Answer in natural language. Which point is closer to the camera taking this photo, point B  or point C? Choose between the following options: C or B
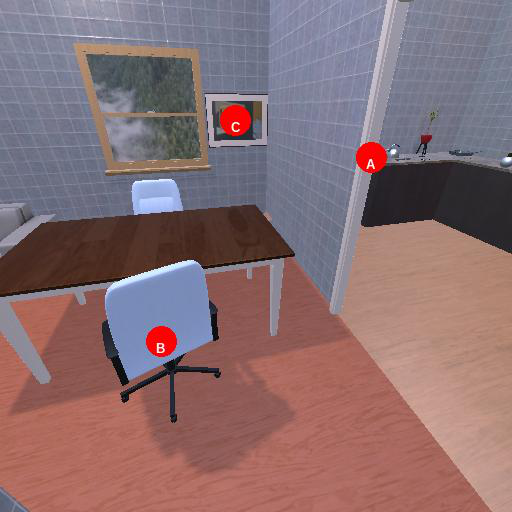
<answer>B</answer>